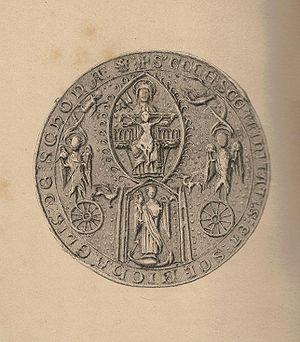
L’abbaye de Scone était la résidence de chanoines augustins située au village de Scone dans le Comté de Perth en Écosse. D'architecture romane avec une tour centrale surmontée d'une flèche, ses bâtiments ont maintenant disparu et seul le moderne Palais de Scone peut être vu.